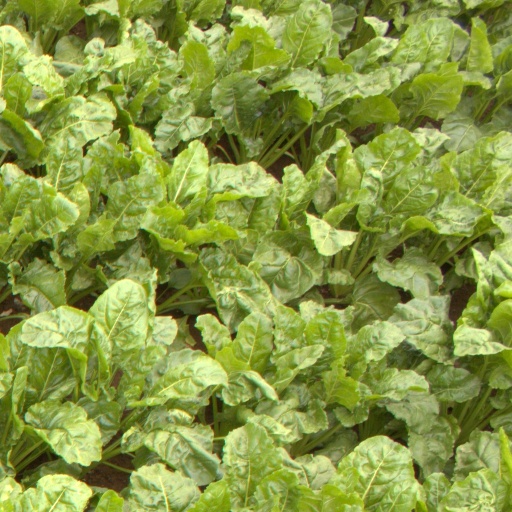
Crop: sugar beet